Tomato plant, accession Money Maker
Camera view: vertical (180 deg); turntable rotation: 180 degrees
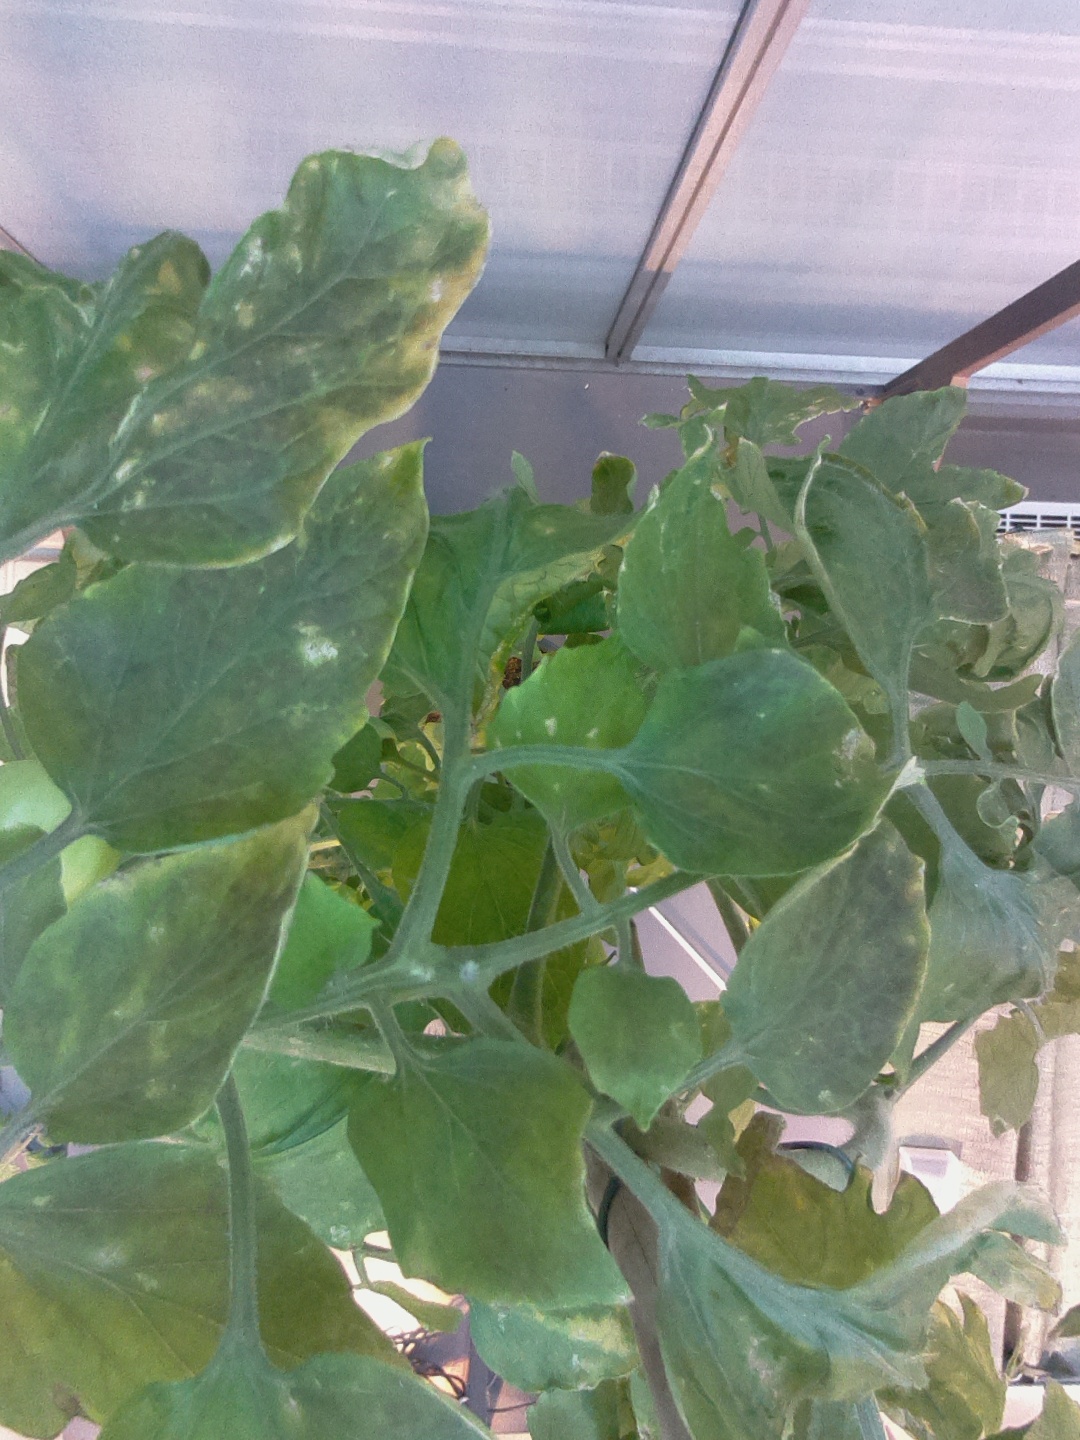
BBCH growth stage 78: 80% -90% of final fruit size